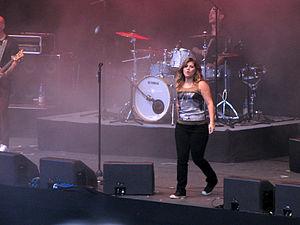
"""Mr. Know It All"" est une chanson interprétée par la chanteuse américaine Kelly Clarkson. Le titre est le premier single du 5ᵉ album de cette dernière, Stronger. Le single a été lancé via un évènement live diffusé pour l'occasion le 30 août 2011 sur la page facebook de Clarkson, et est mis en vente sur iTunes le 5 septembre 2011.
Kelly Brianne Clarkson, née le 24 avril 1982 à Fort Worth, est une chanteuse américaine. Elle fait ses débuts chez RCA Records après avoir remporté la première saison de l’émission American Idol aux États-Unis. En 2017, elle compte un total de six albums studio dont le dernier, Piece by Piece, est sorti le 3 mars 2015. Le premier, lancé en 2003, s'intitule Thankful, le second, Breakaway est commercialisé en 2004, le troisième My December se retrouve dans les bacs en 2007, et son quatrième opus, All I Ever Wanted est lancé en 2009. Le cinquième album de la chanteuse, nommé Stronger est quant à lui commercialisé le 24 octobre 2011. Ses six albums rencontrent un franc succès aux États-Unis où ils se classent tous dans le Top 5 au Billboard 200.
Stronger est le cinquième album studio de la chanteuse américaine Kelly Clarkson. Lancé le 21 octobre 2011 en Australie, l'album est commercialisé le 24 octobre 2011 par RCA Records dans le reste du monde. Pour ce nouvel opus, Clarkson s'entoure de nouveaux musiciens et producteurs tels que Greg Kurstin, Steve Jordan, Rodney Jerkins, Toby Gad, Brian Kennedy et Ester Dean, mais aussi de personnel avec lequel Kelly avait déjà collaboré, comme Howard Benson. Voulant se démarquer de ses précédents disques, le principal objectif de la chanteuse est d'enregistrer sa voix telle qu'on peut l'entendre en direct, pour cela, les producteurs ont choisi d'utiliser le moins d'auto-tune possible lors des sessions d'enregistrement en studio. Cet opus est le premier album de Kelly qui ne causa pas de conflit entre elle et RCA Records contrairement à ses précédents disques, notamment My December.